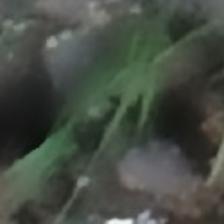
Label: single